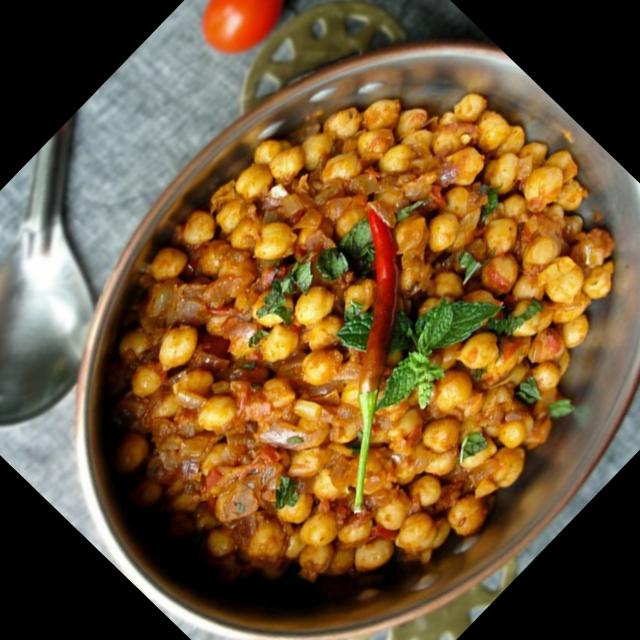
Dish: chole